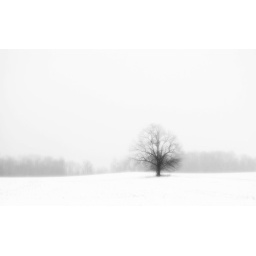
field with tree in black and white